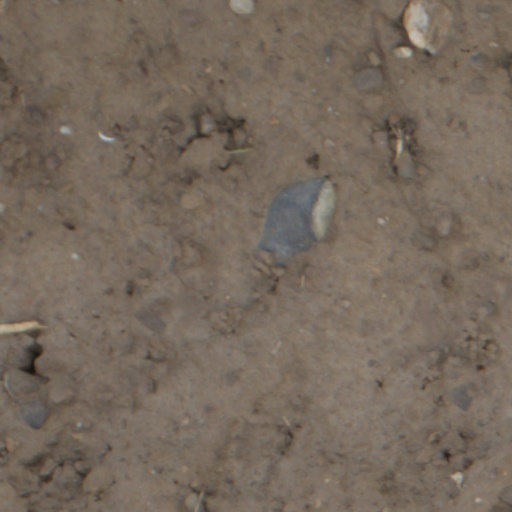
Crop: wheat